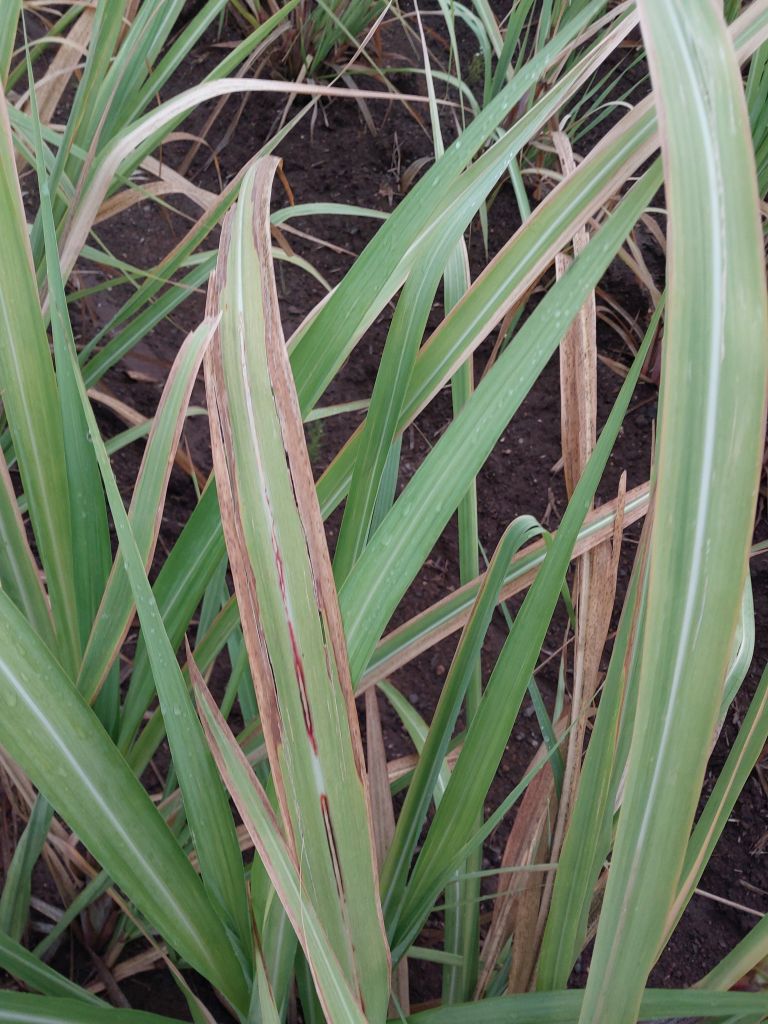
Label: Brown Spot